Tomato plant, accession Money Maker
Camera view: horizontal (90 deg, fisheye); turntable rotation: 30 degrees
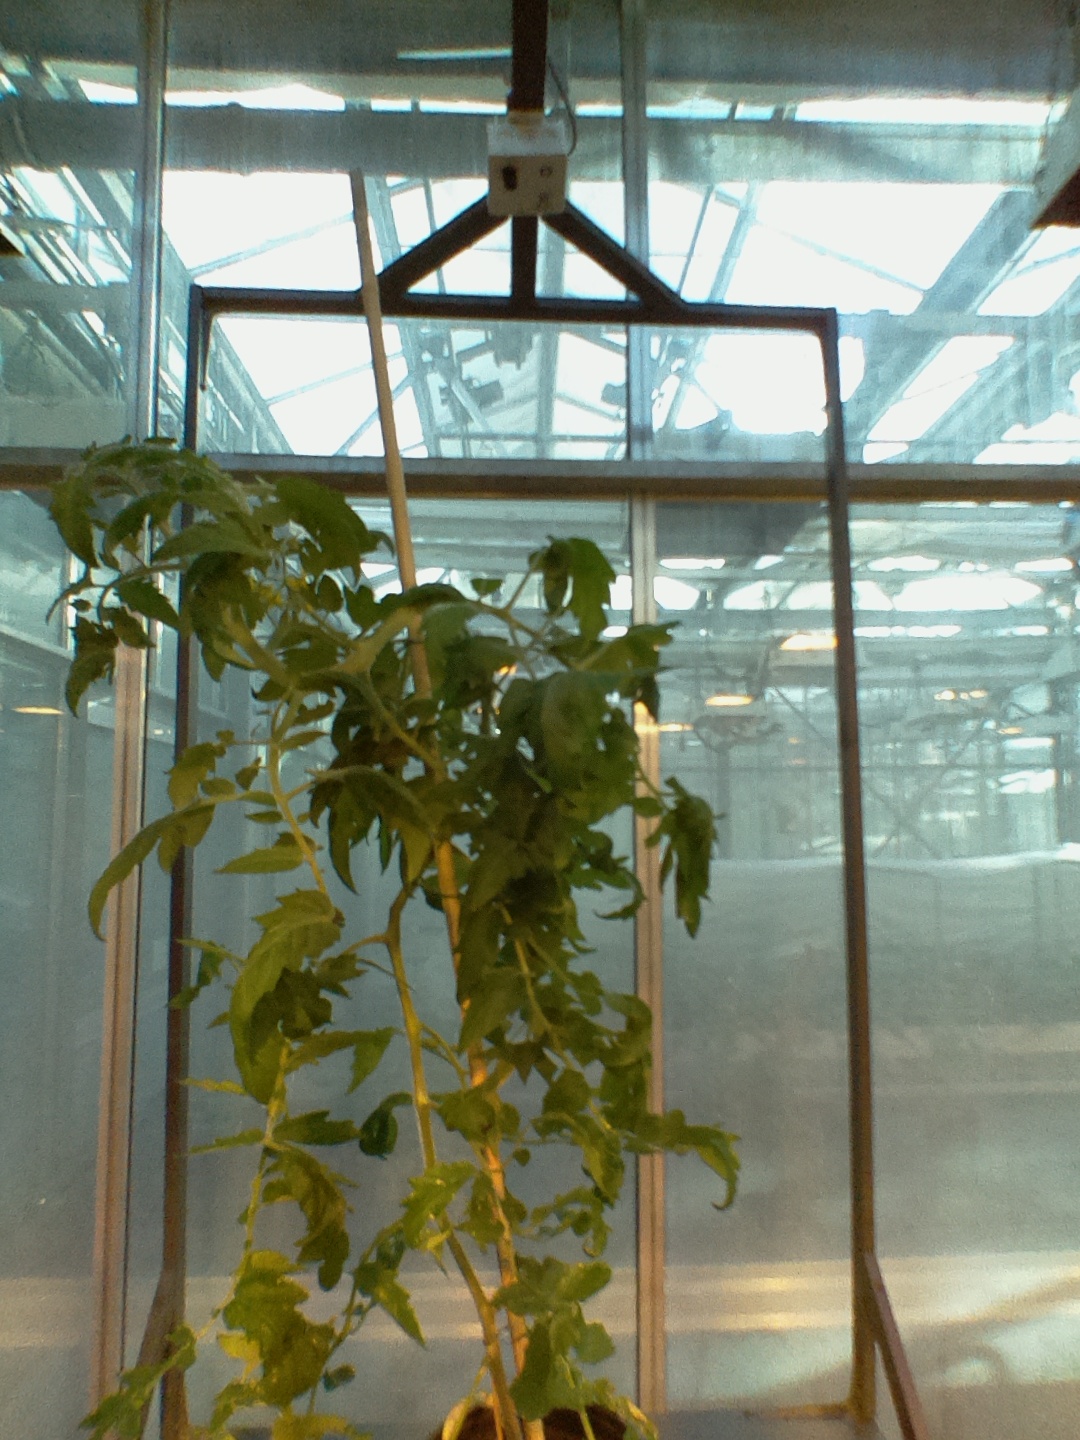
BBCH growth stage 70: Fruits at the main stem or branches visibles